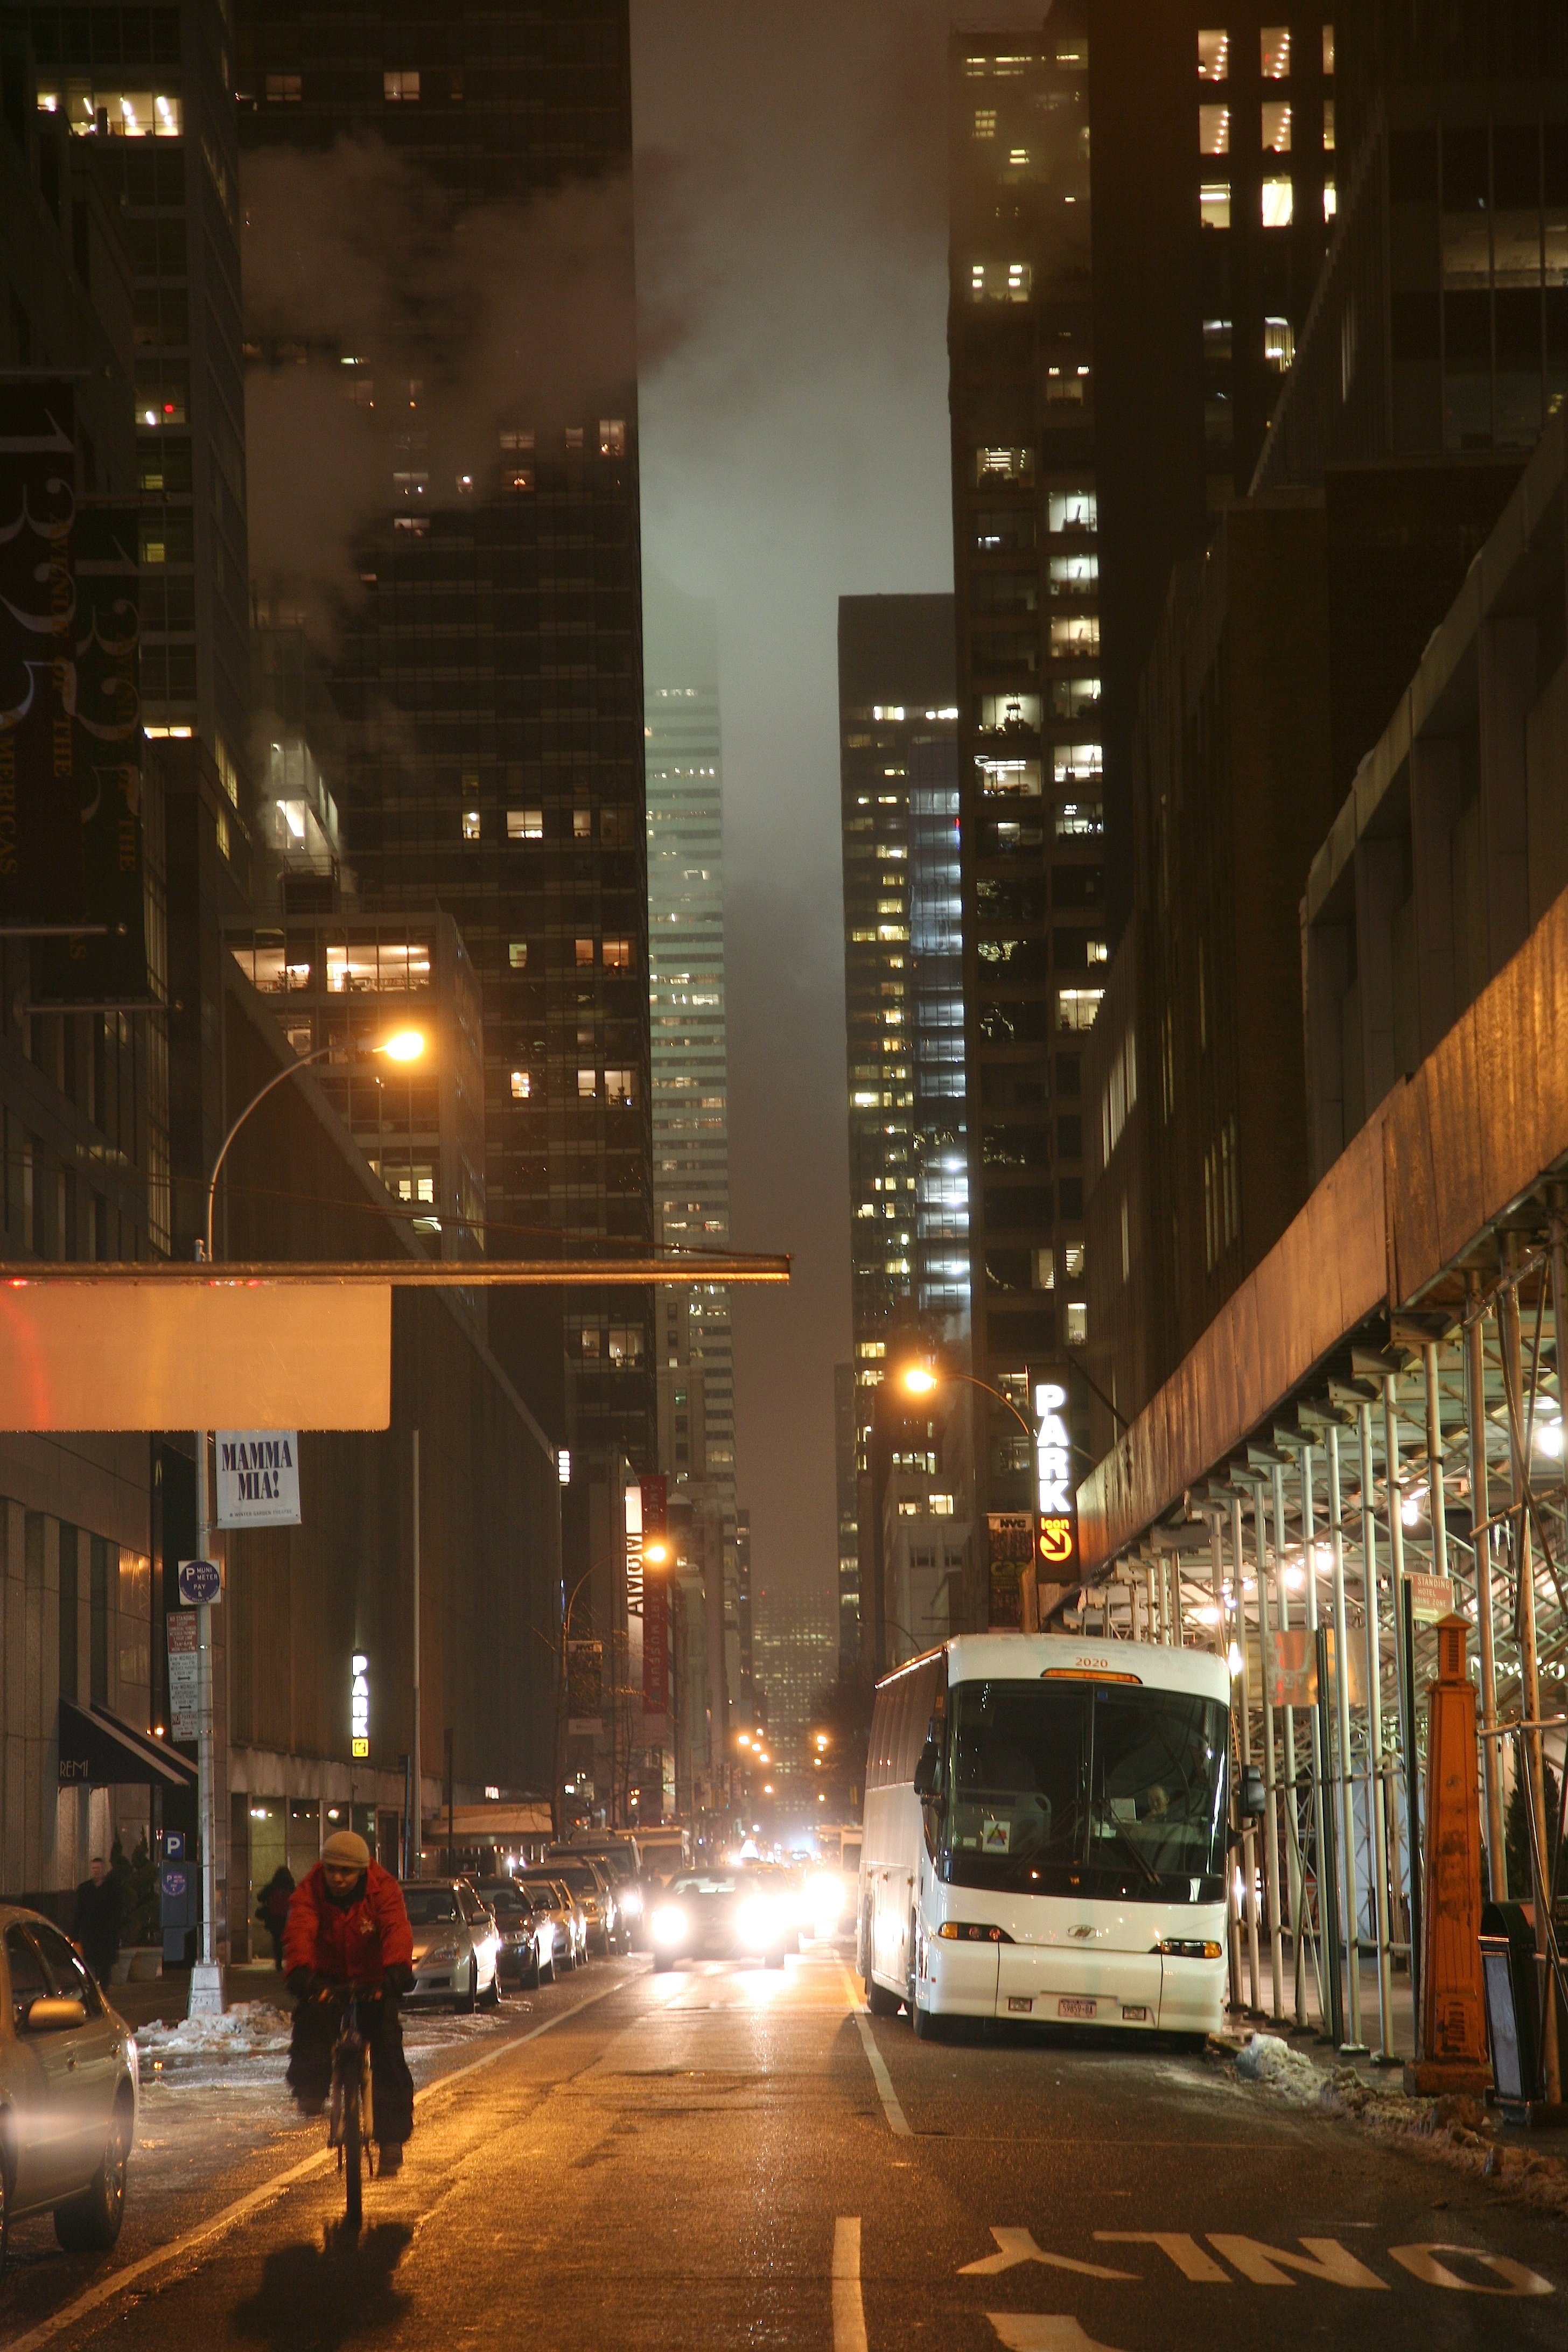
light, road, traffic, street, night, city, skyscraper, manhattan, cityscape, downtown, evening, nyc, lane, lighting, public transport, newyork, infrastructure, newyorkcity, midtown, metropolis, midtownwest, urban area, human settlement, metropolitan area